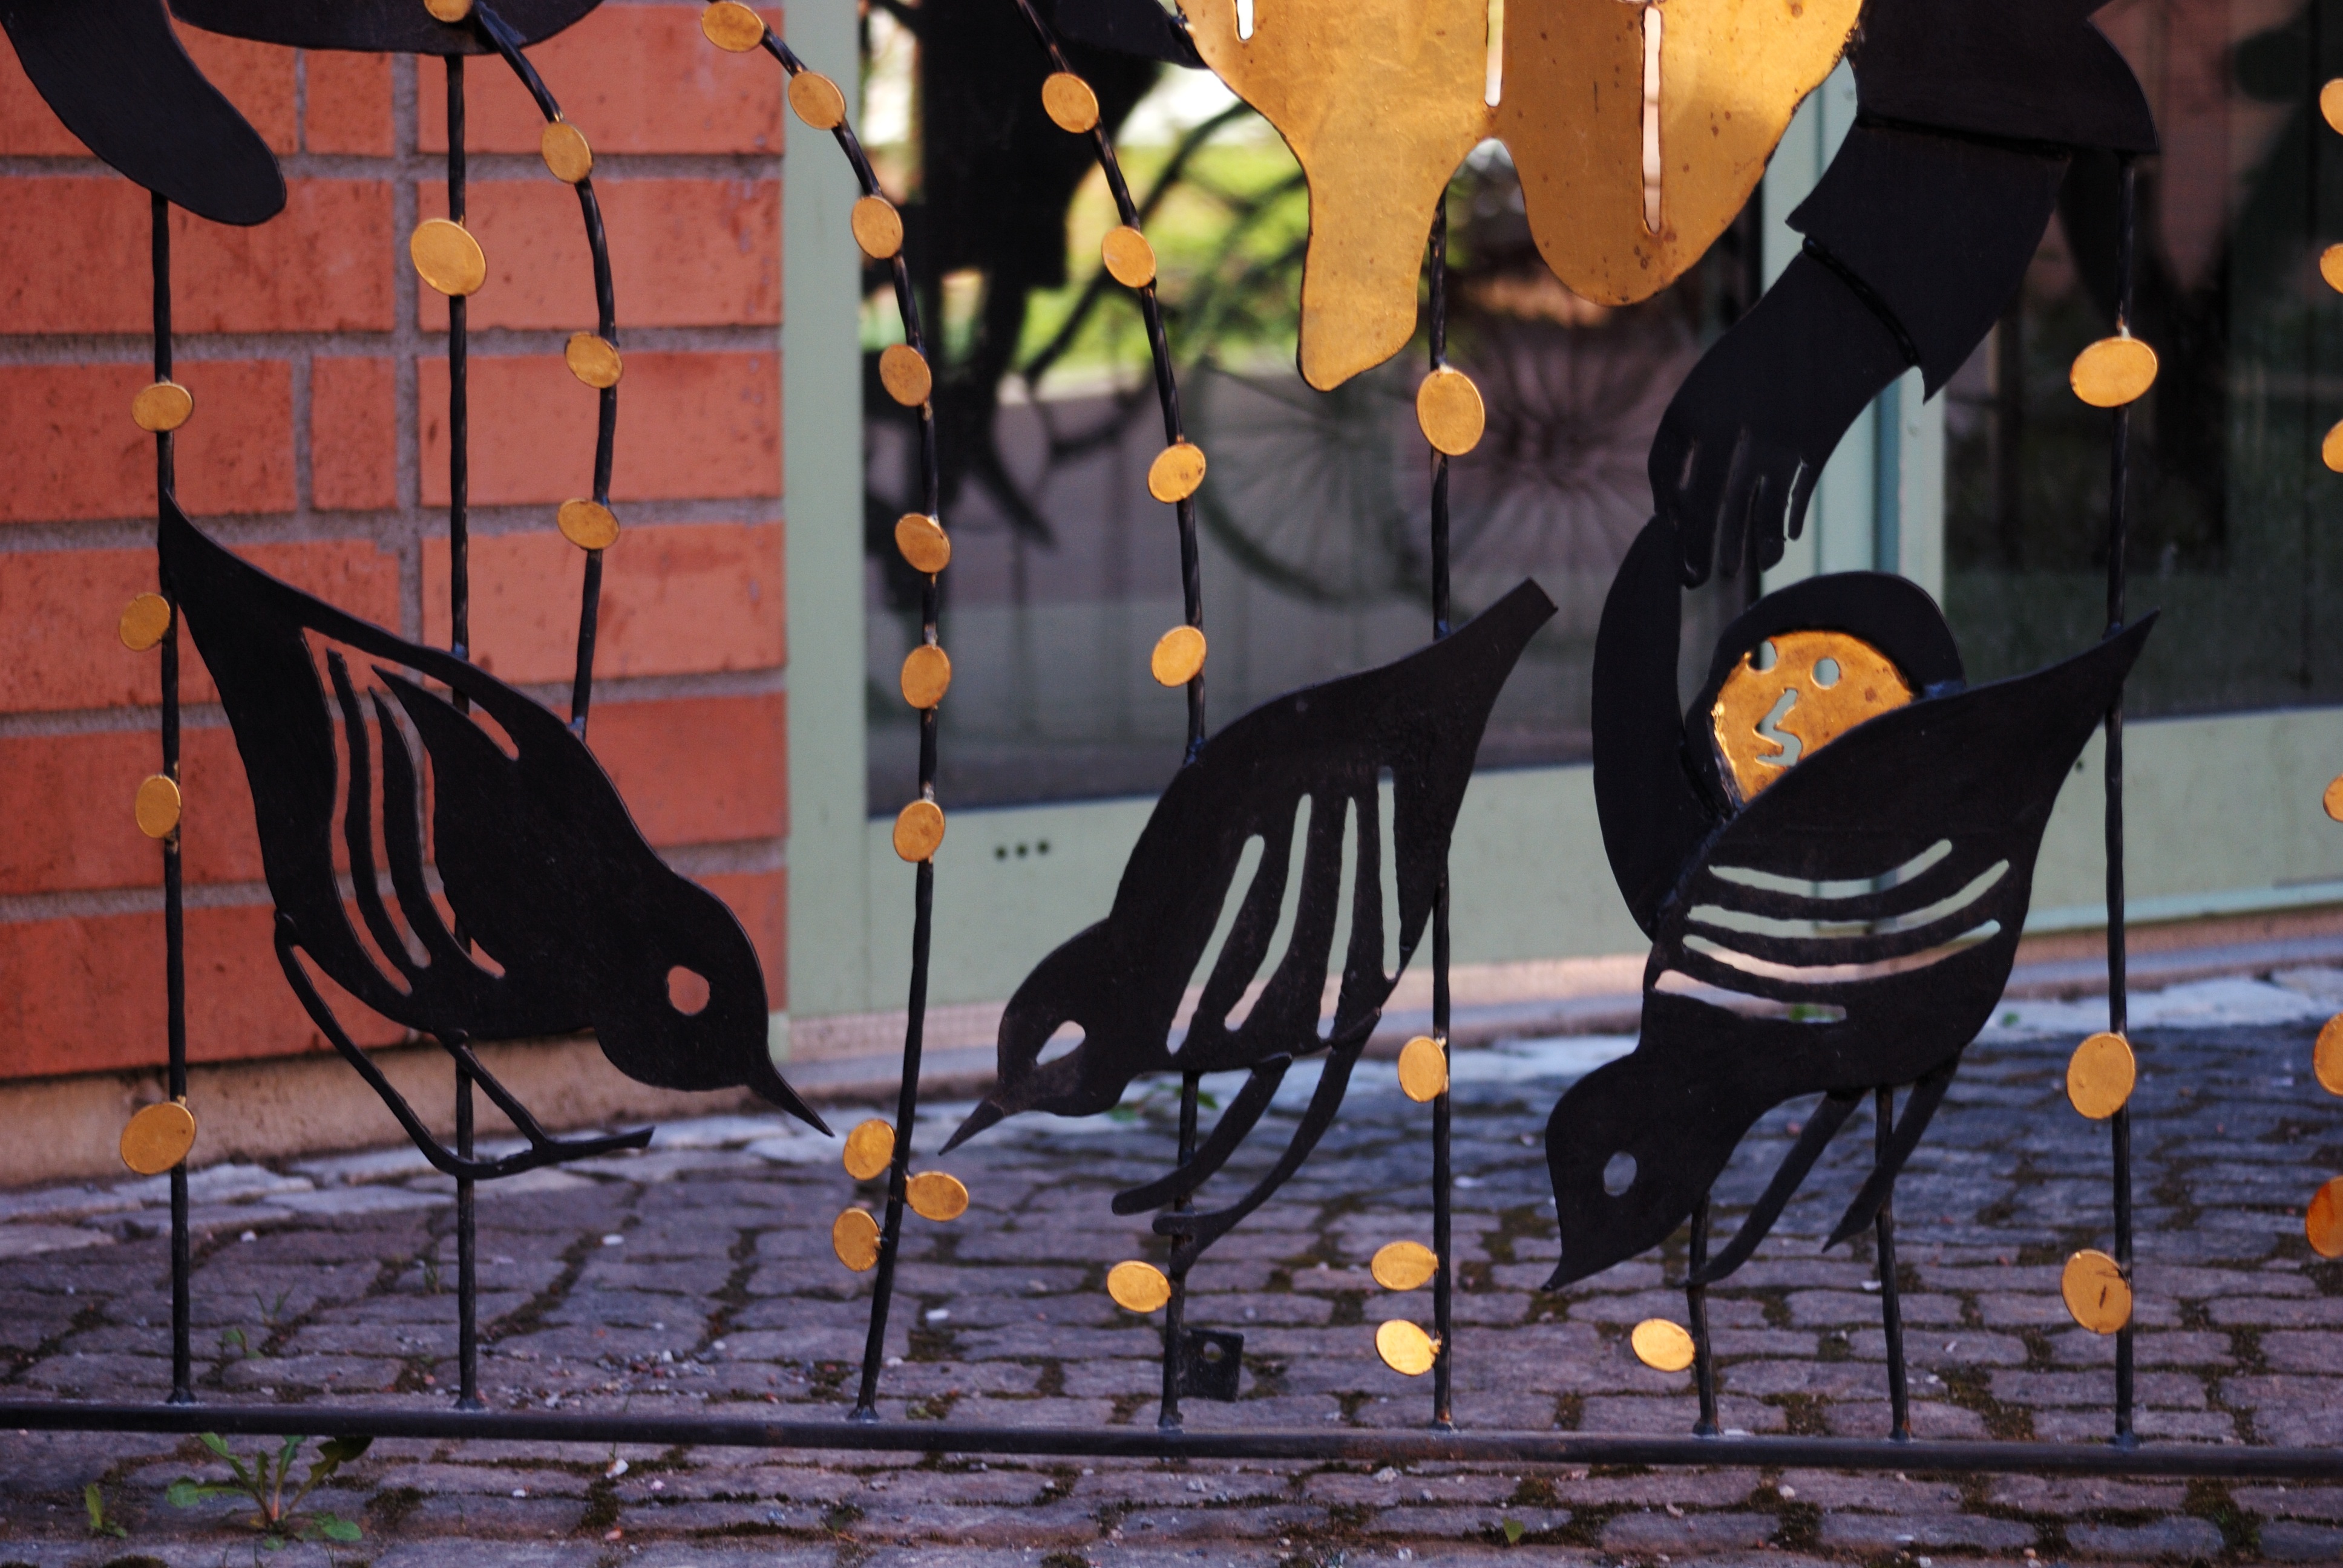
street, color, birds, art, mural, wrought, search this site, acke oldenburg, liljeholmen